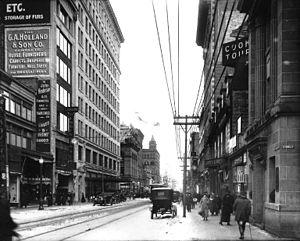
Angle des rues Sainte-Catherine et Stanley, vue vers l'est, Montréal, QC, Canada
La rue Stanley est une voie de Montréal.